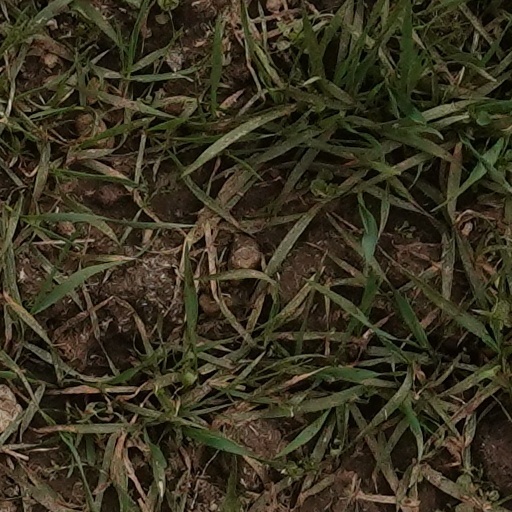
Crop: wheat